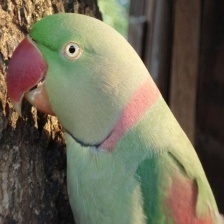
Species: ALEXANDRINE PARAKEET
Scientific name: PSITTACULA EUPATRIA